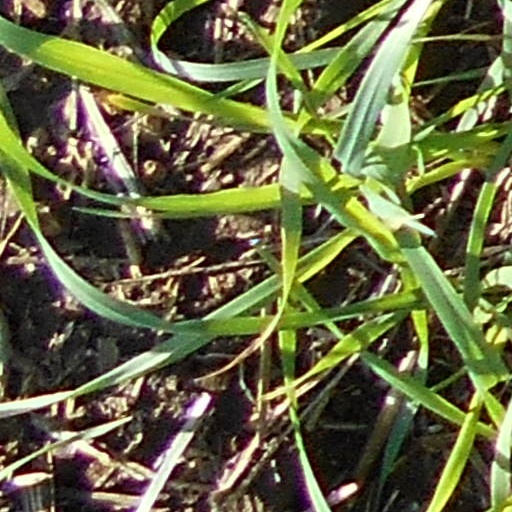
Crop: wheat